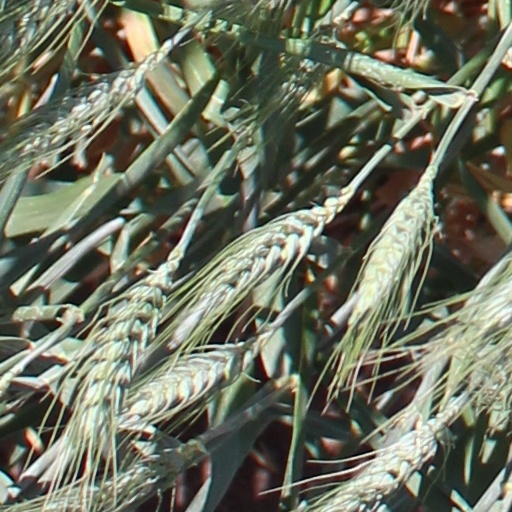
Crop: wheat